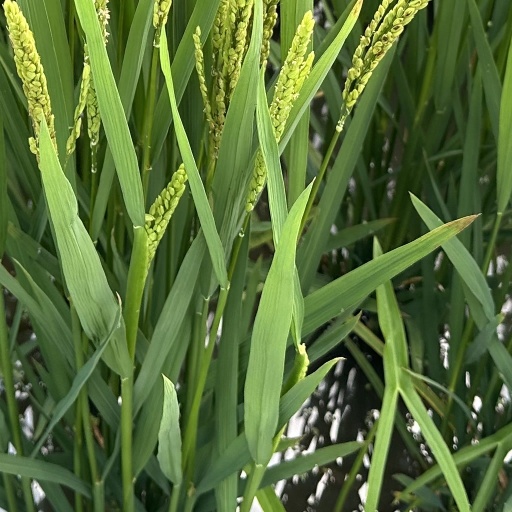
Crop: rice